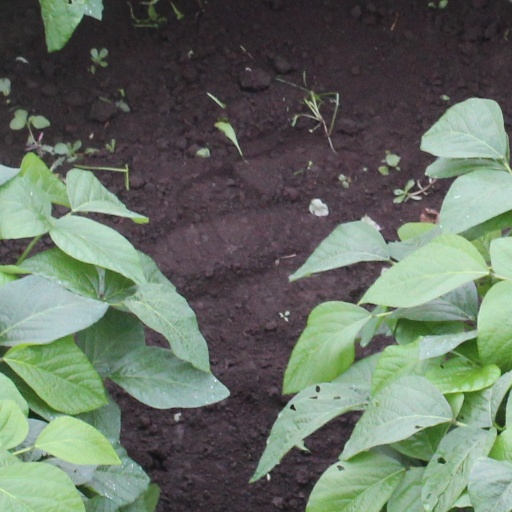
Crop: soybean